Dolichovespula

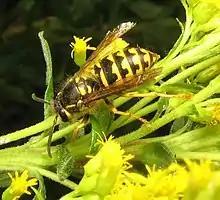
"D. arenaria" on goldenrod

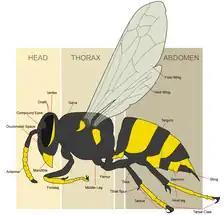
Wasp morphology: the oculo-malar space

Several morphological differences distinguish them from "Vespula". The most noticeable is the long face ("dolikhos" = "long" in Greek). Viewed from the front, "Dolichovespula" faces are long, while "Vespula" faces are short and round. The oculomalar space, the distance between the eye and the mandible, is long in "Dolichovespula" and short in "Vespula". "Dolichovespula" nests are usually aerial, while "Vespula" spp. often nest underground.